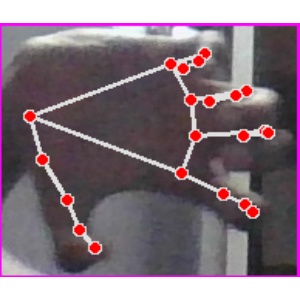
अक्षर: त